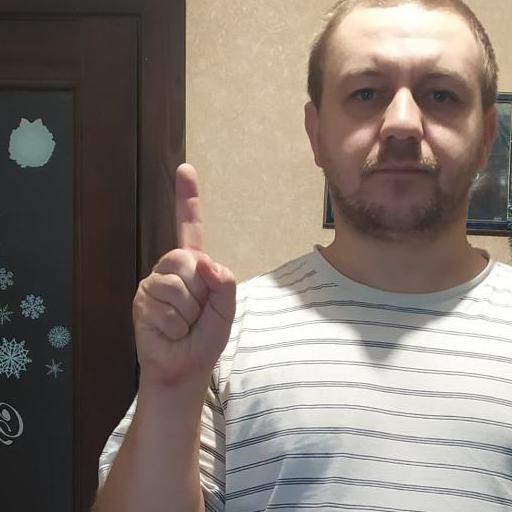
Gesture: one